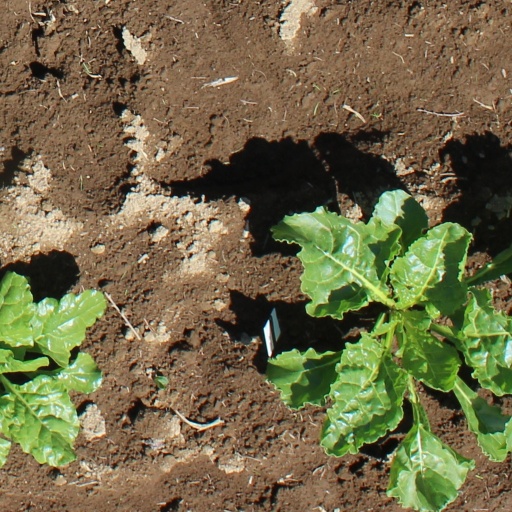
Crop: sugar beet